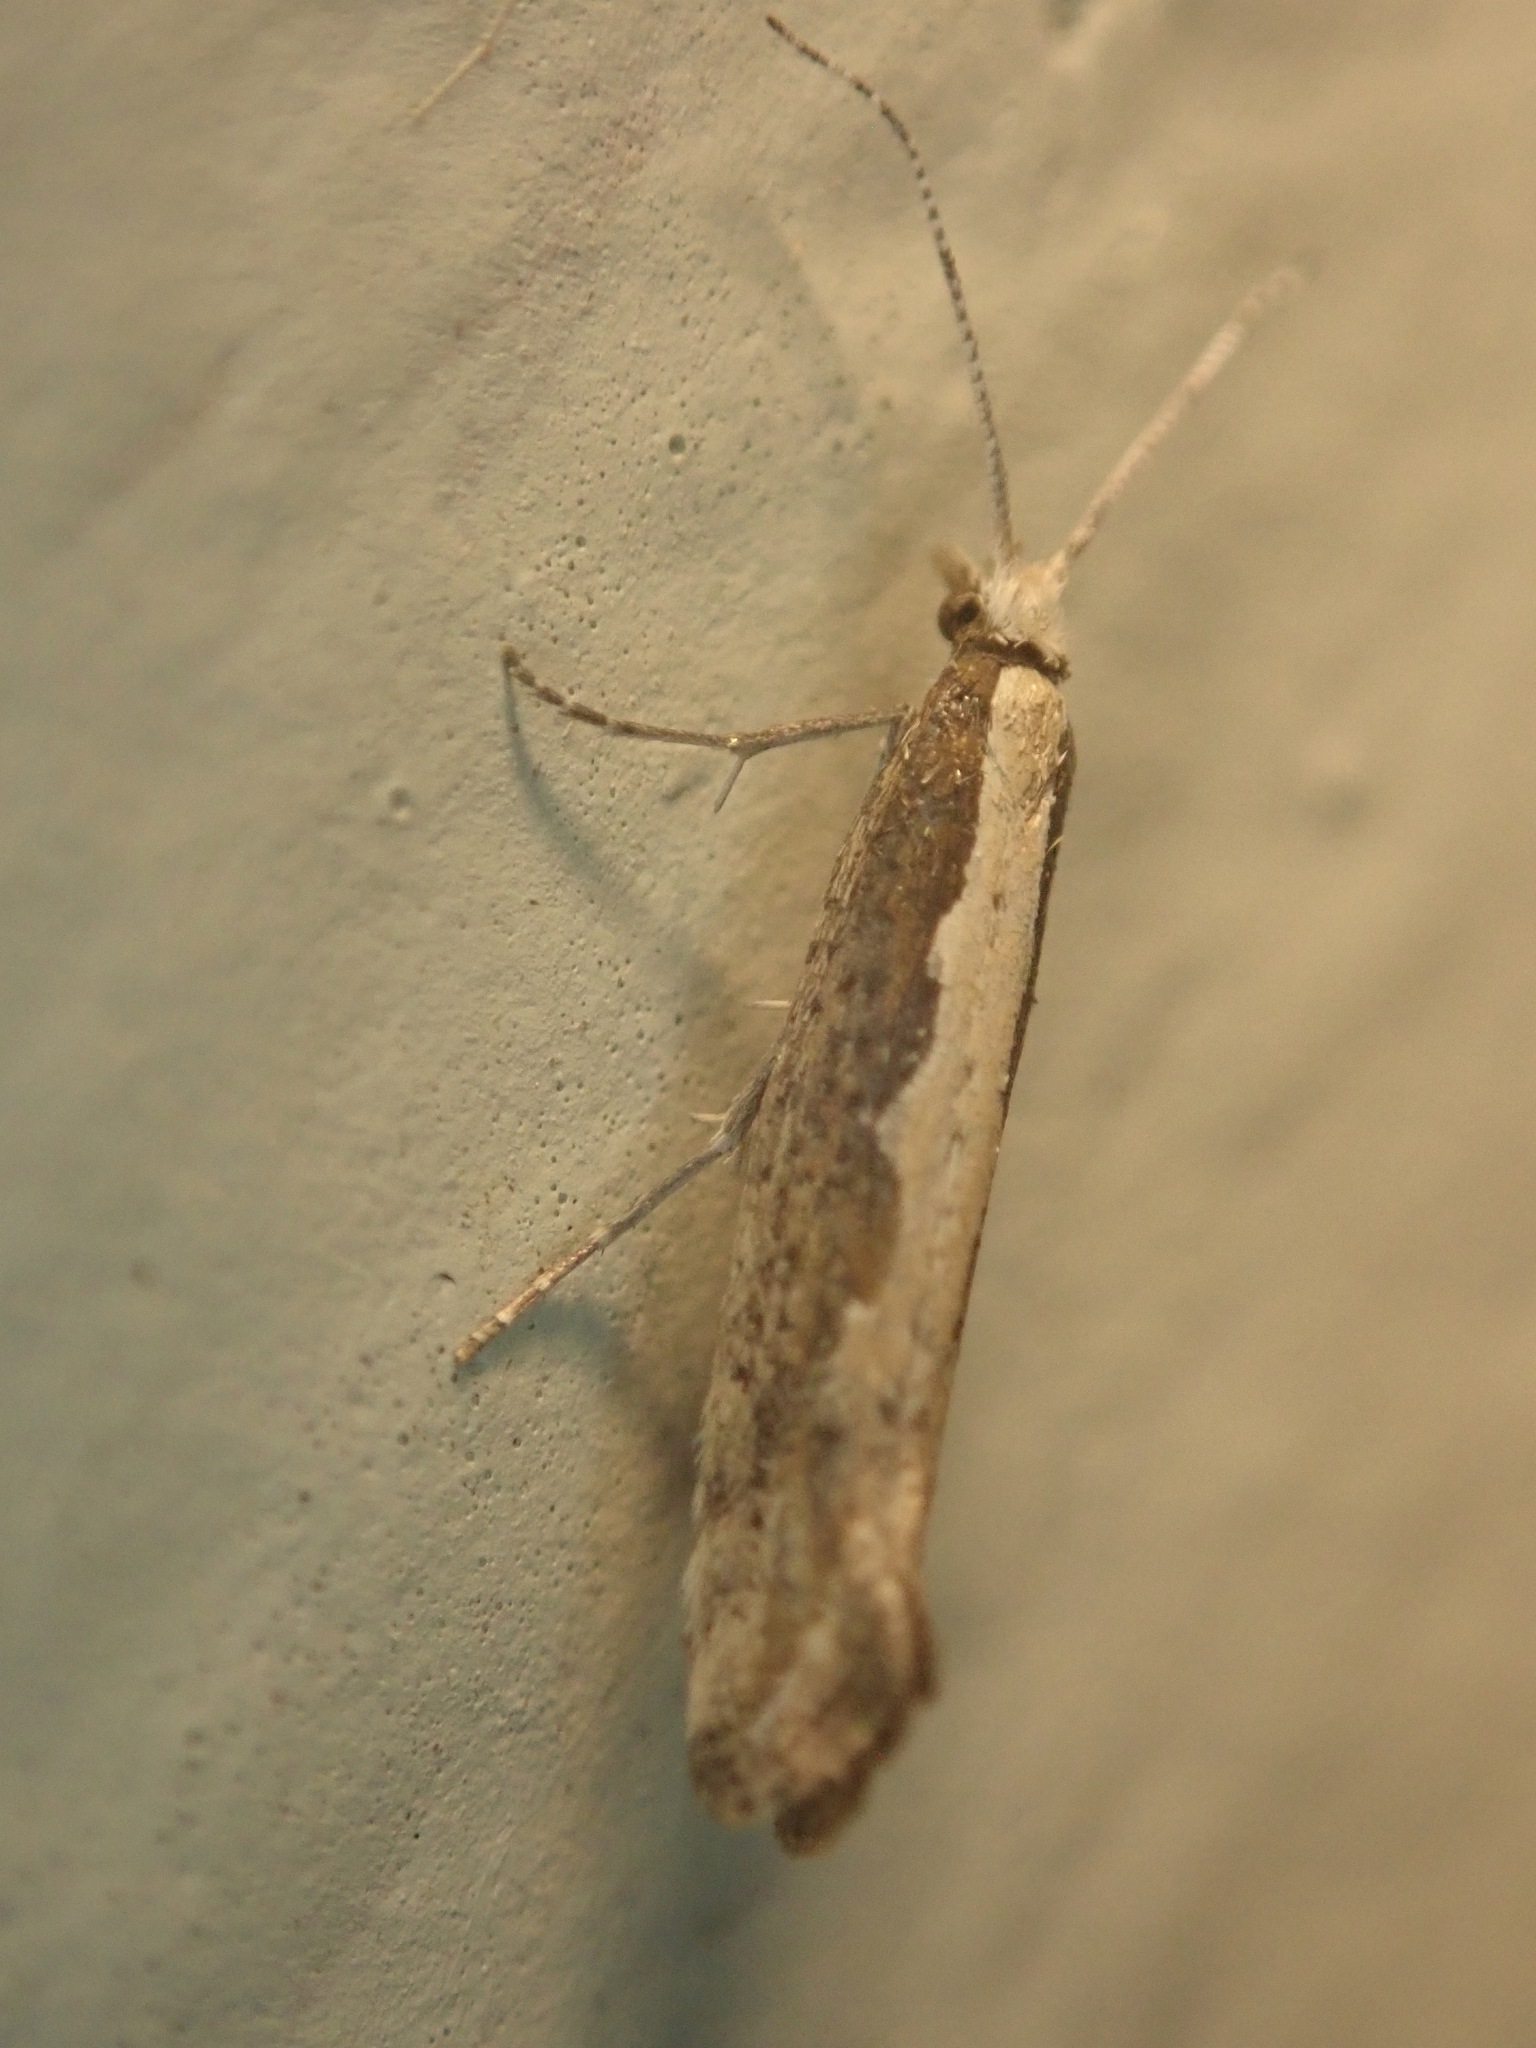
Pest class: diamondback_moth